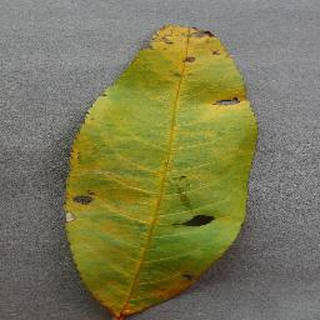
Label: peach_bacterial_spot